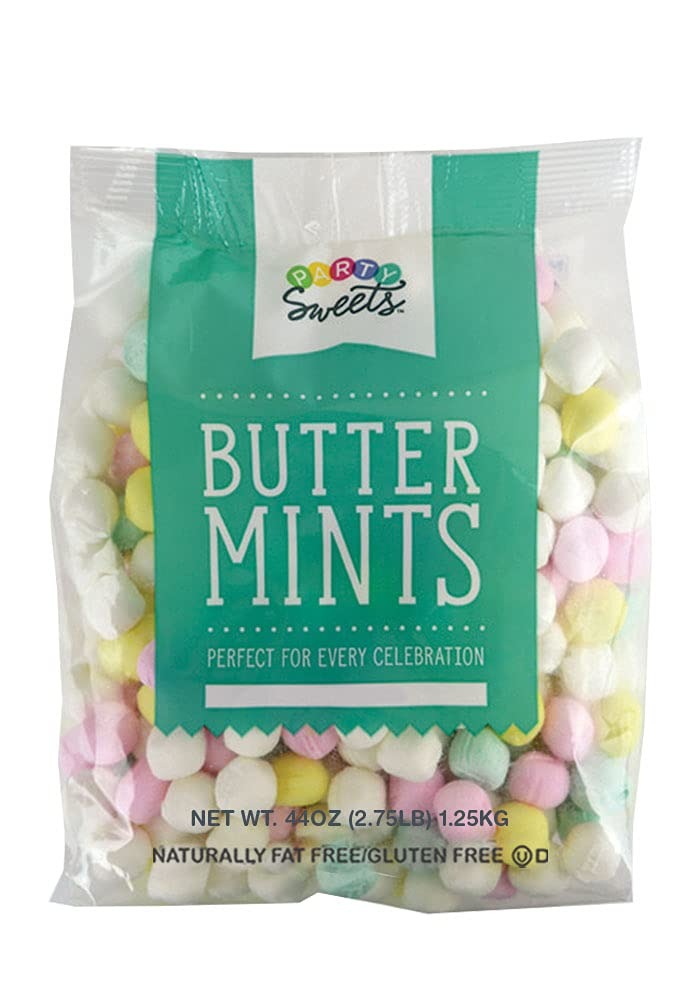
Item Name: Party Sweets Assorted Pastel Buttermints, 2.75 Pound, Appx. 350 pieces from Hospitality Mints
Bullet Point 1: Unwrapped assorted pastel buttermints are great as decoration or as a party favor to help make your celebration memorable
Bullet Point 2: Quality you can taste. Taste the difference today!
Bullet Point 3: The great taste of buttermint will bring you back to your childhood
Bullet Point 4: Perfect party size packaging that comes in one 7-ounce bag (50 mints per bag)
Bullet Point 5: Gluten Free, Fat Free, Kosher and no Trans Fat
Bullet Point 6: Delicious, soft buttermints are made with high quality ingredients such as triple distilled peppermint oil, real butter, sustainably sourced palm oil and pure cane sugar
Bullet Point 7: FROM HOSPITALITY MINTS: The maker of Party Sweets buttermints. For other great tasting products try Sunrise Confections and Azar Nuts. We manufacture buttermints, gummies, peppermints, chocolate buttermints, fruit balls, and more candy treats.
Value: 44.0
Unit: Ounce

Price: 28.56